Tatra Mountains

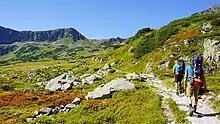
Hiking in the Polish Tatras

The Tatra Mountains are home to many species of animals: 54 tardigrades, 22 turbellarians, 100 rotifers, 22 copepods, 162 spiders, 81 molluscs, 43 mammals, 200 birds, 7 amphibians and 2 reptiles.